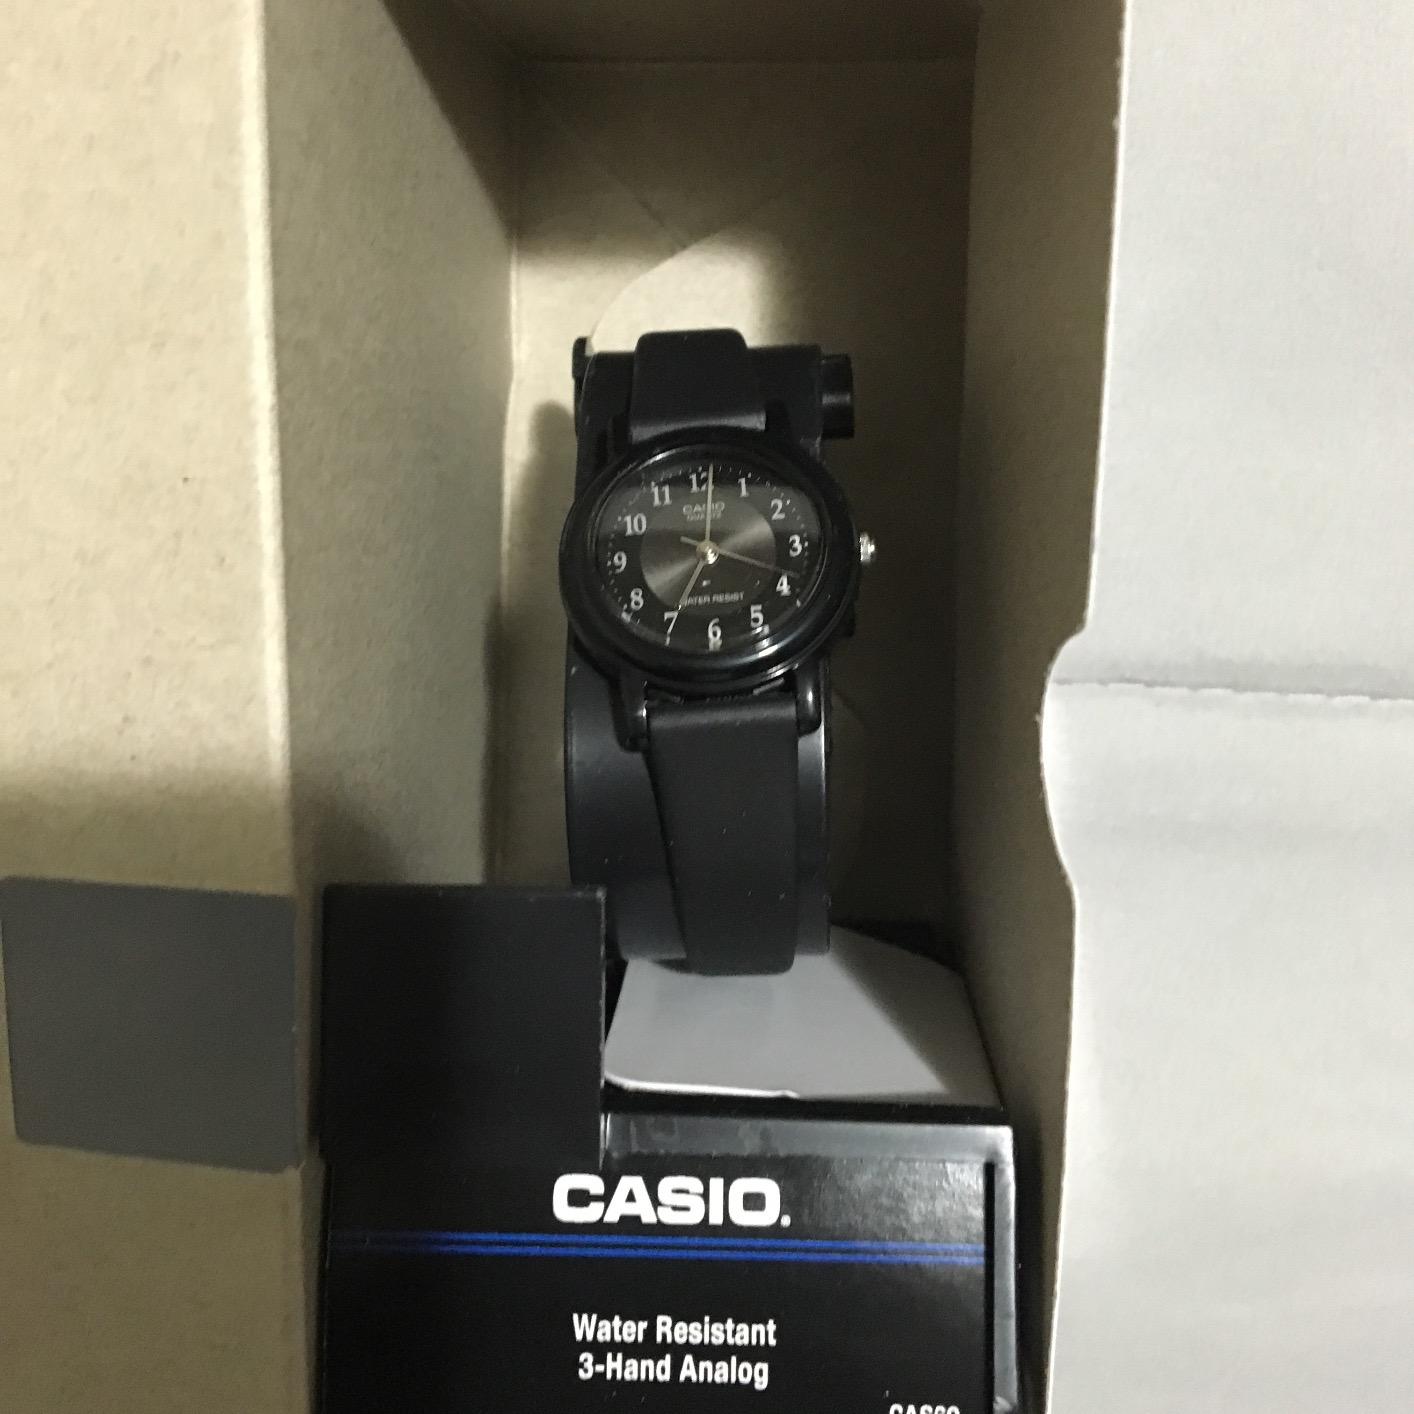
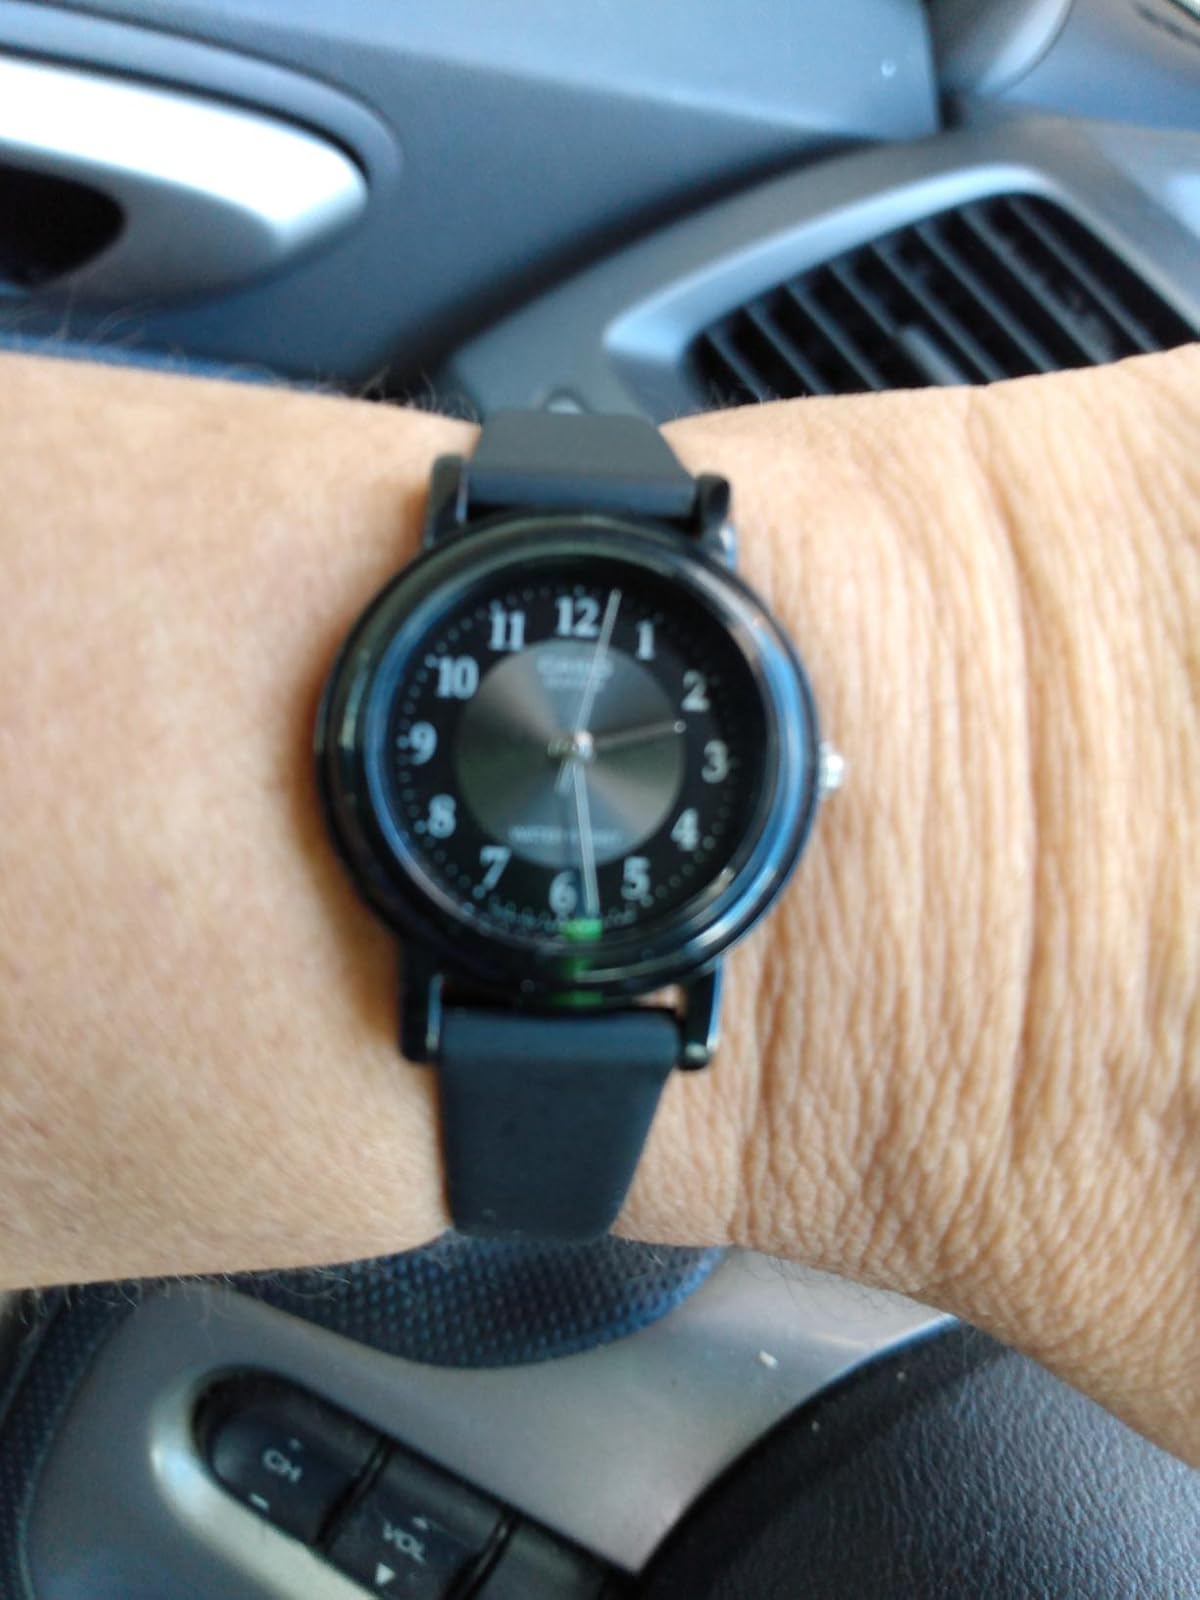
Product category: accessories_watch
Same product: yes